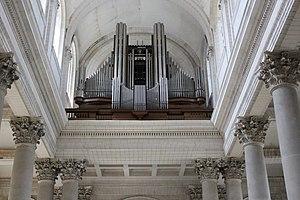
Arras (62) La cathédrale-Les orgues
La cathédrale Notre-Dame-et-Saint-Vaast est une église catholique située à Arras, dans le département du Pas-de-Calais, en région Hauts-de-France. C'est l'église cathédrale du diocèse d'Arras.